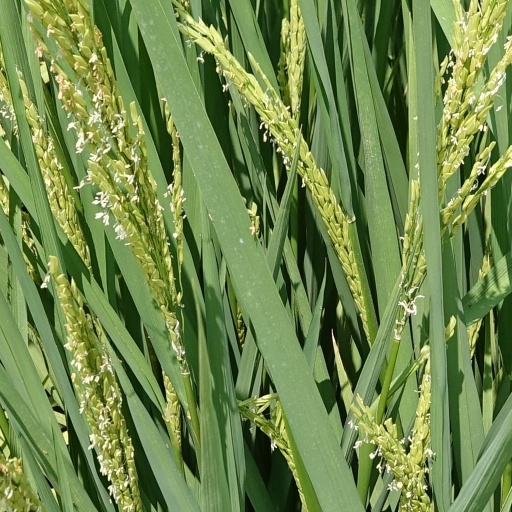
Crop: rice